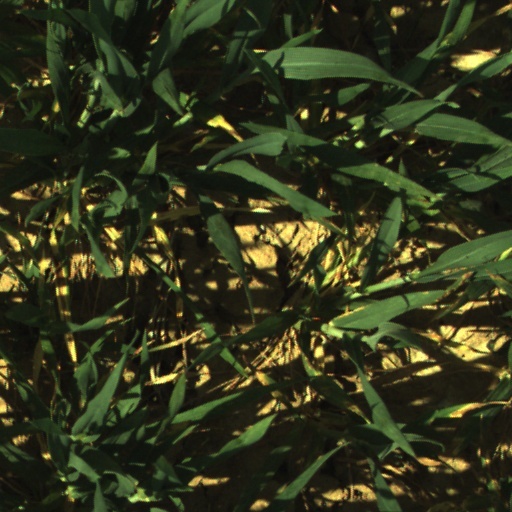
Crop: wheat